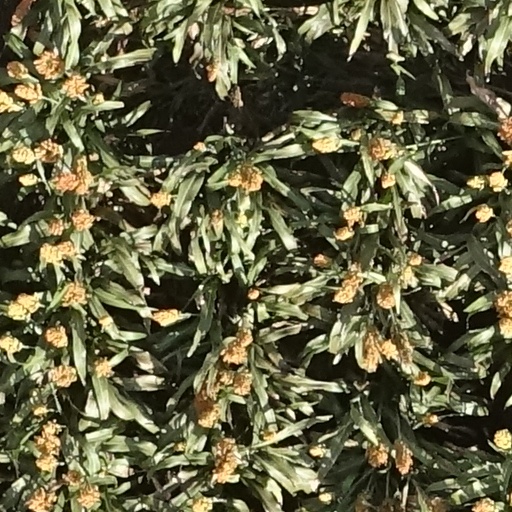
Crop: sorghum